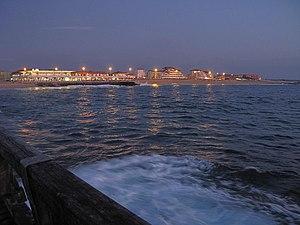
Le front de mer de Capbreton (Landes) vu depuis l'estacade un soir